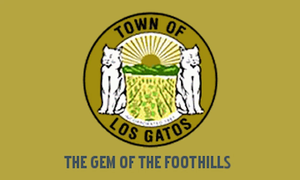
Los Gatos
"Los Gatos er en by i Santa Clara County i Californien, USA. Navnet Los Gatos betyder ""kattene"" på spansk.